Dyson Perrins Laboratory

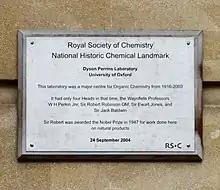
The Royal Society of Chemistry commemorative plaque, 2004

The building of the laboratory began in 1913 and was finished in 1916 to the designs of Paul Waterhouse, the contractors being Armitage and Hodgson of Leeds. Funding came in part from C. W. Dyson Perrins of Queen's College. In 1920–22 an eastern wing was added as contemplated in the original design, this was followed in 1934 by an extension for medical students and in 1940–41 a new brick wing to the north was built.